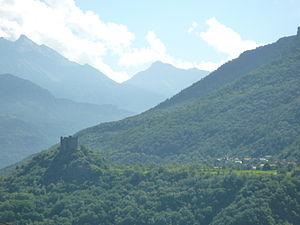
Ussel vu depuis Châtillon (Vallée d'Aoste)
Châtillon est une commune italienne de la région Vallée d'Aoste.
Le château d'Ussel est l'un des plus gros châteaux médiévaux de la Vallée d'Aoste. Il se trouve au sommet d'une colline rocheuse près de Châtillon, dans une position stratégique à l'embouchure du Valtournenche.